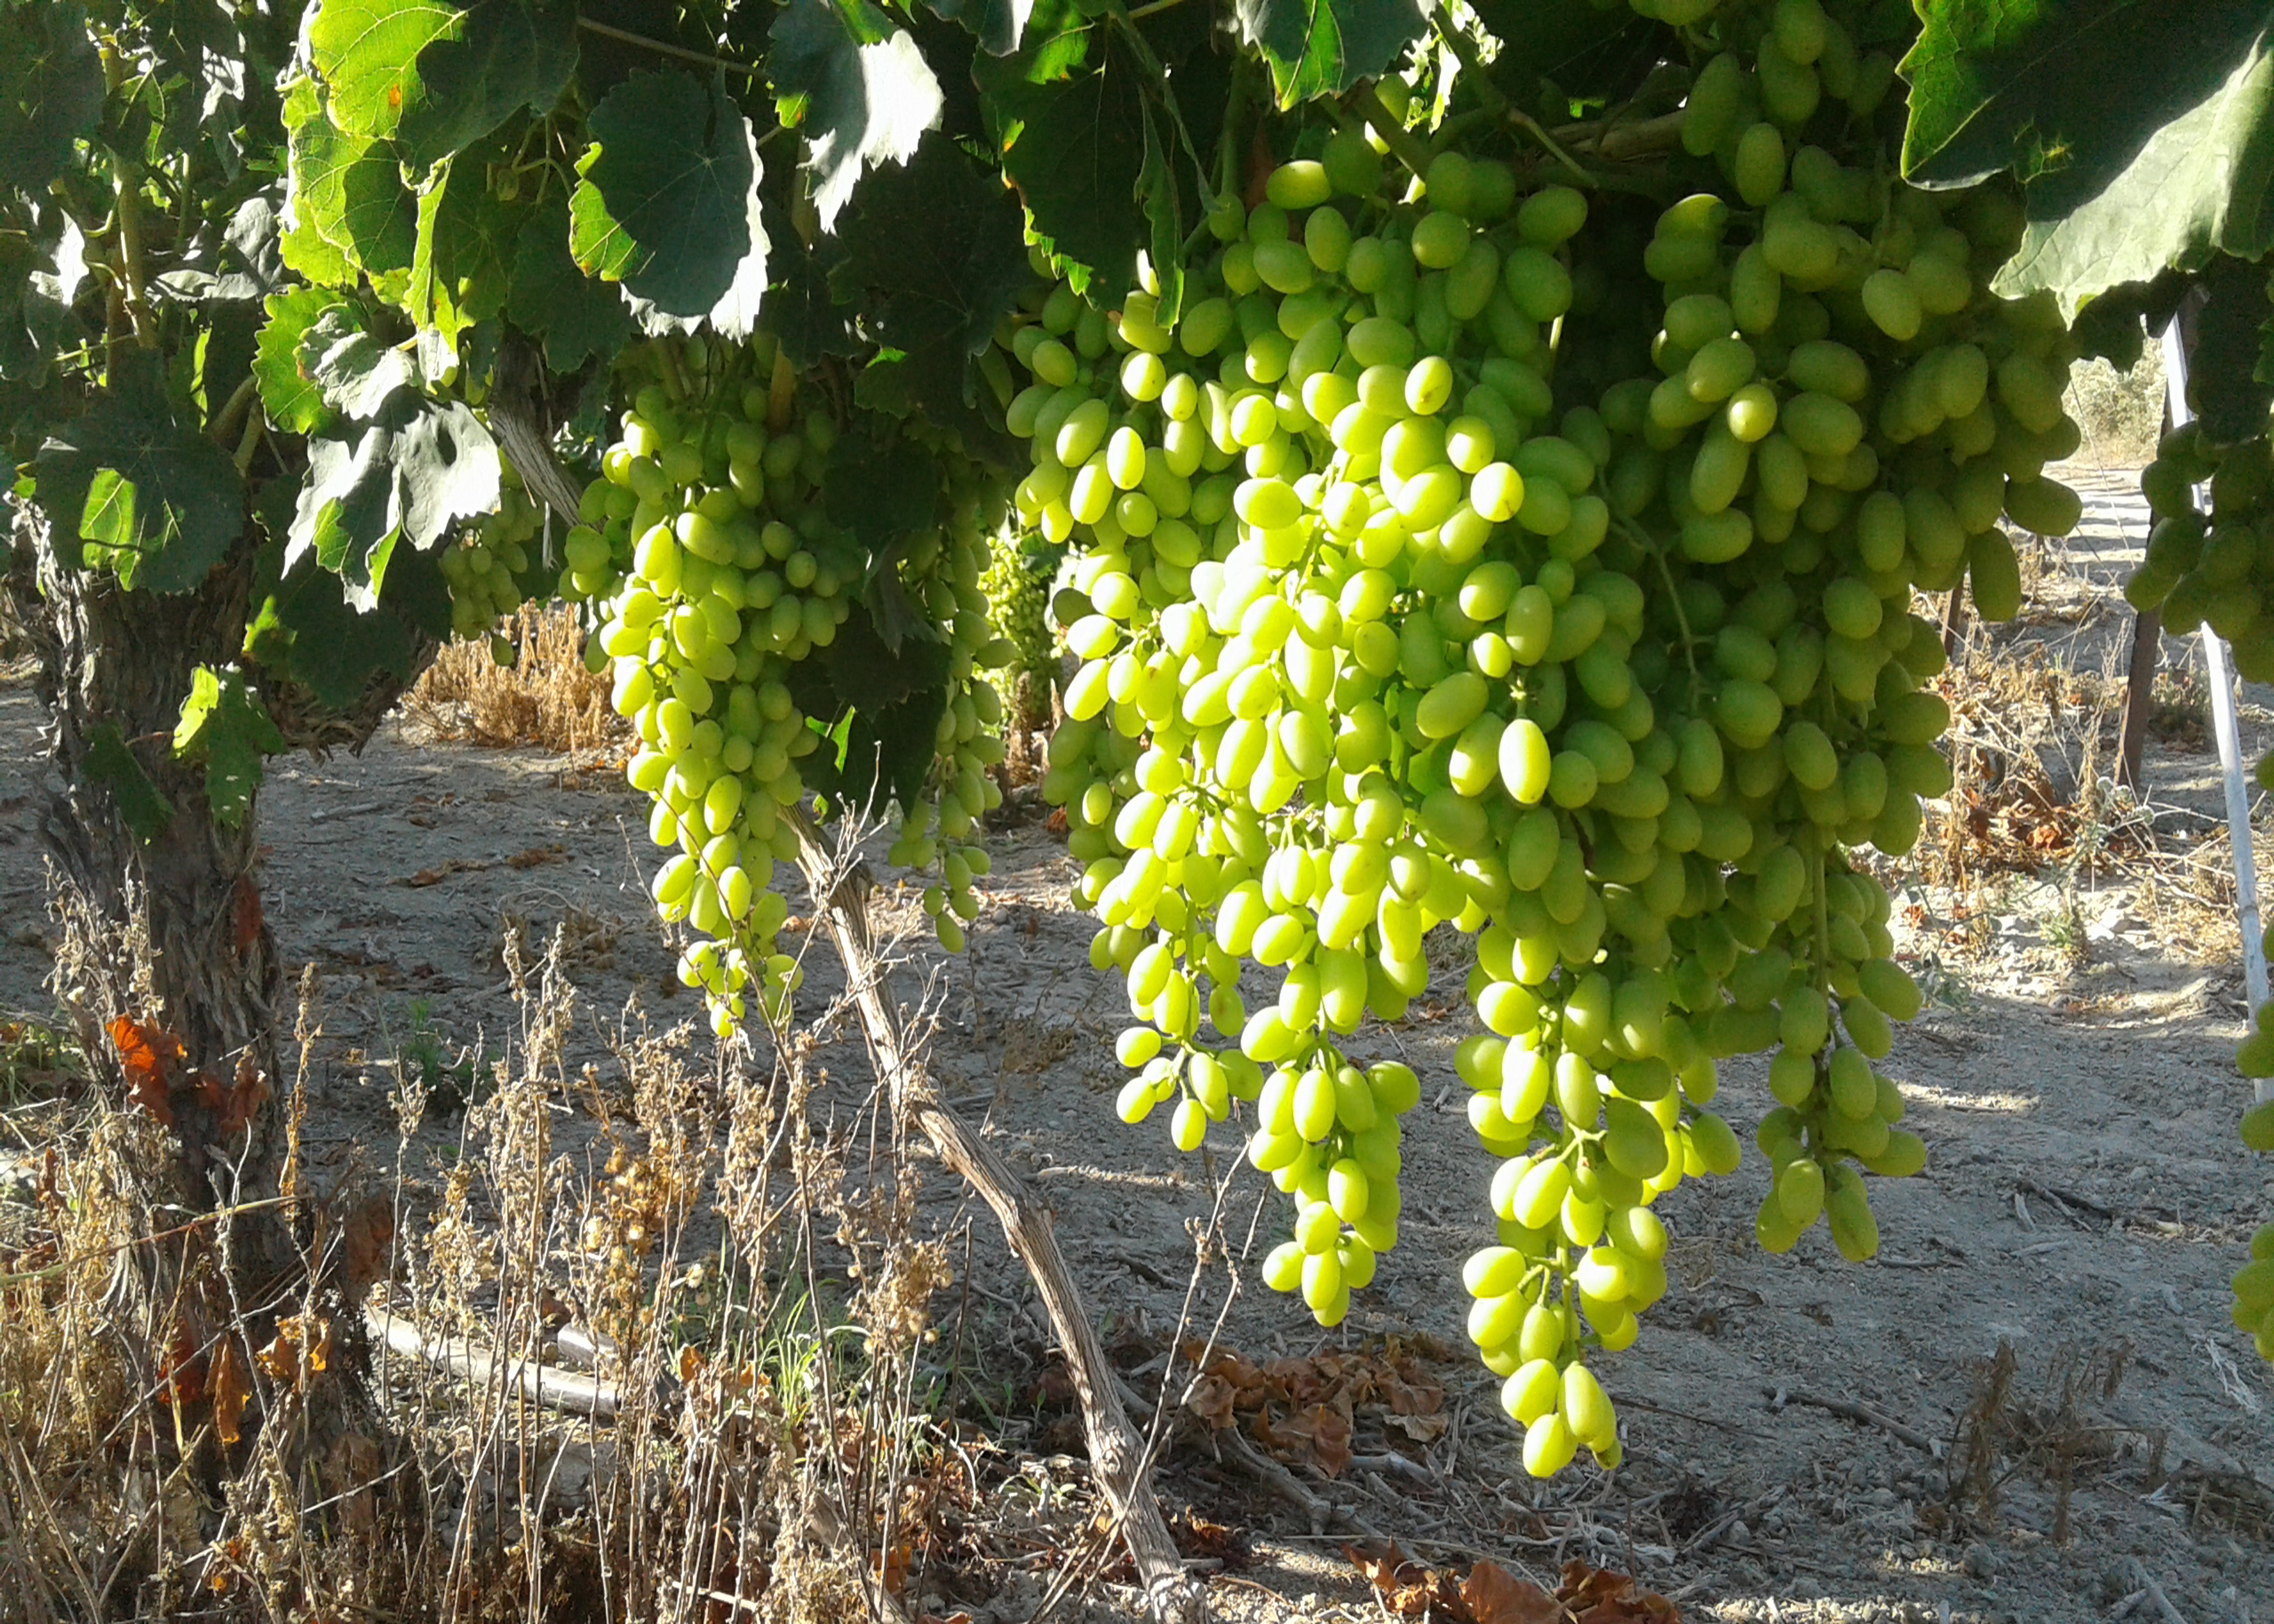
vine, grape, leaves, plant, leaf, branch, vegetation, terrestrial plant, flower, fruit, seedless fruit, woody plant, trunk, tree, fruit tree, wood, flowering plant, grapevine family, grass, plantation, vineyard, twig, produce, soil, vitis, forest, plant stem, shrub, natural foods, shadow